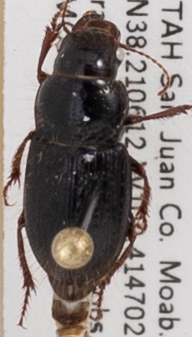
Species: Piosoma setosum
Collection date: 2022-08-09
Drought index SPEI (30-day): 0.184
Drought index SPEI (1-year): -0.88
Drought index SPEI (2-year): -2.09